Jovita, Argentina

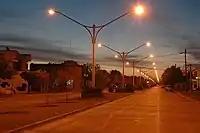
Jovita

Jovita is a town in the southern part of the Province of Córdoba, in central Argentina. According to the 2010 census, Jovita has a population of 4,470.